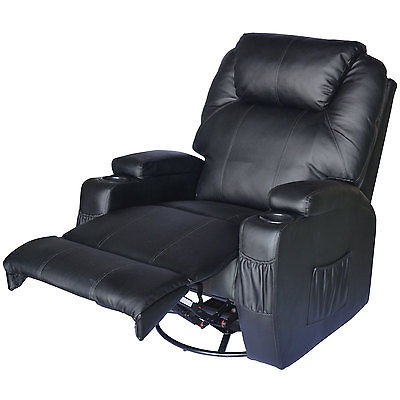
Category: chair